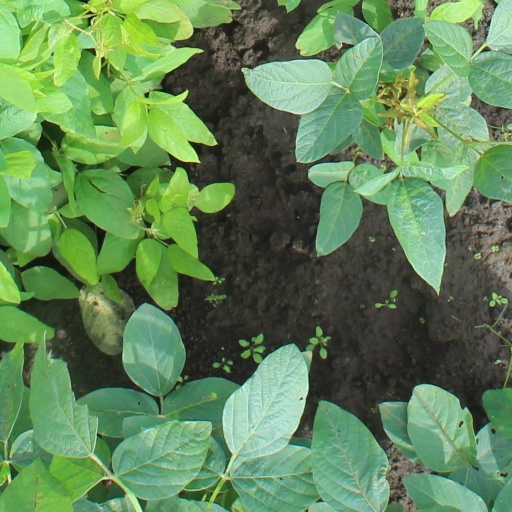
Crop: soybean